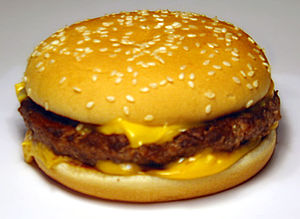
Quarter Pounder
Quarter Pounder.
Quarter Pounder er en af McDonald's burgere. Den består af en todelt hvedebolle med sesam, heri sennep, ketchup, grofthakkede løg, pickles og en 110g stor bøf af 100% oksekød.